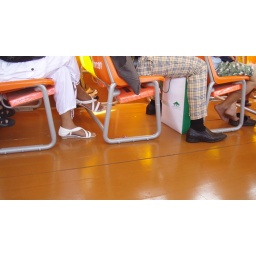
160108_3_13 Bkk Chao Praya river in boat